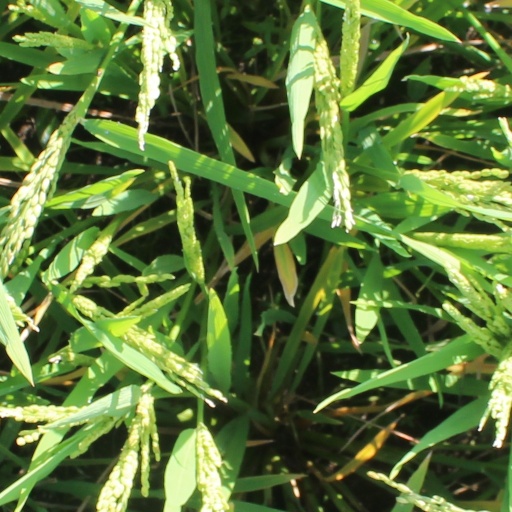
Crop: rice